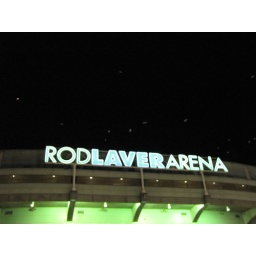
white pigeons above the roof